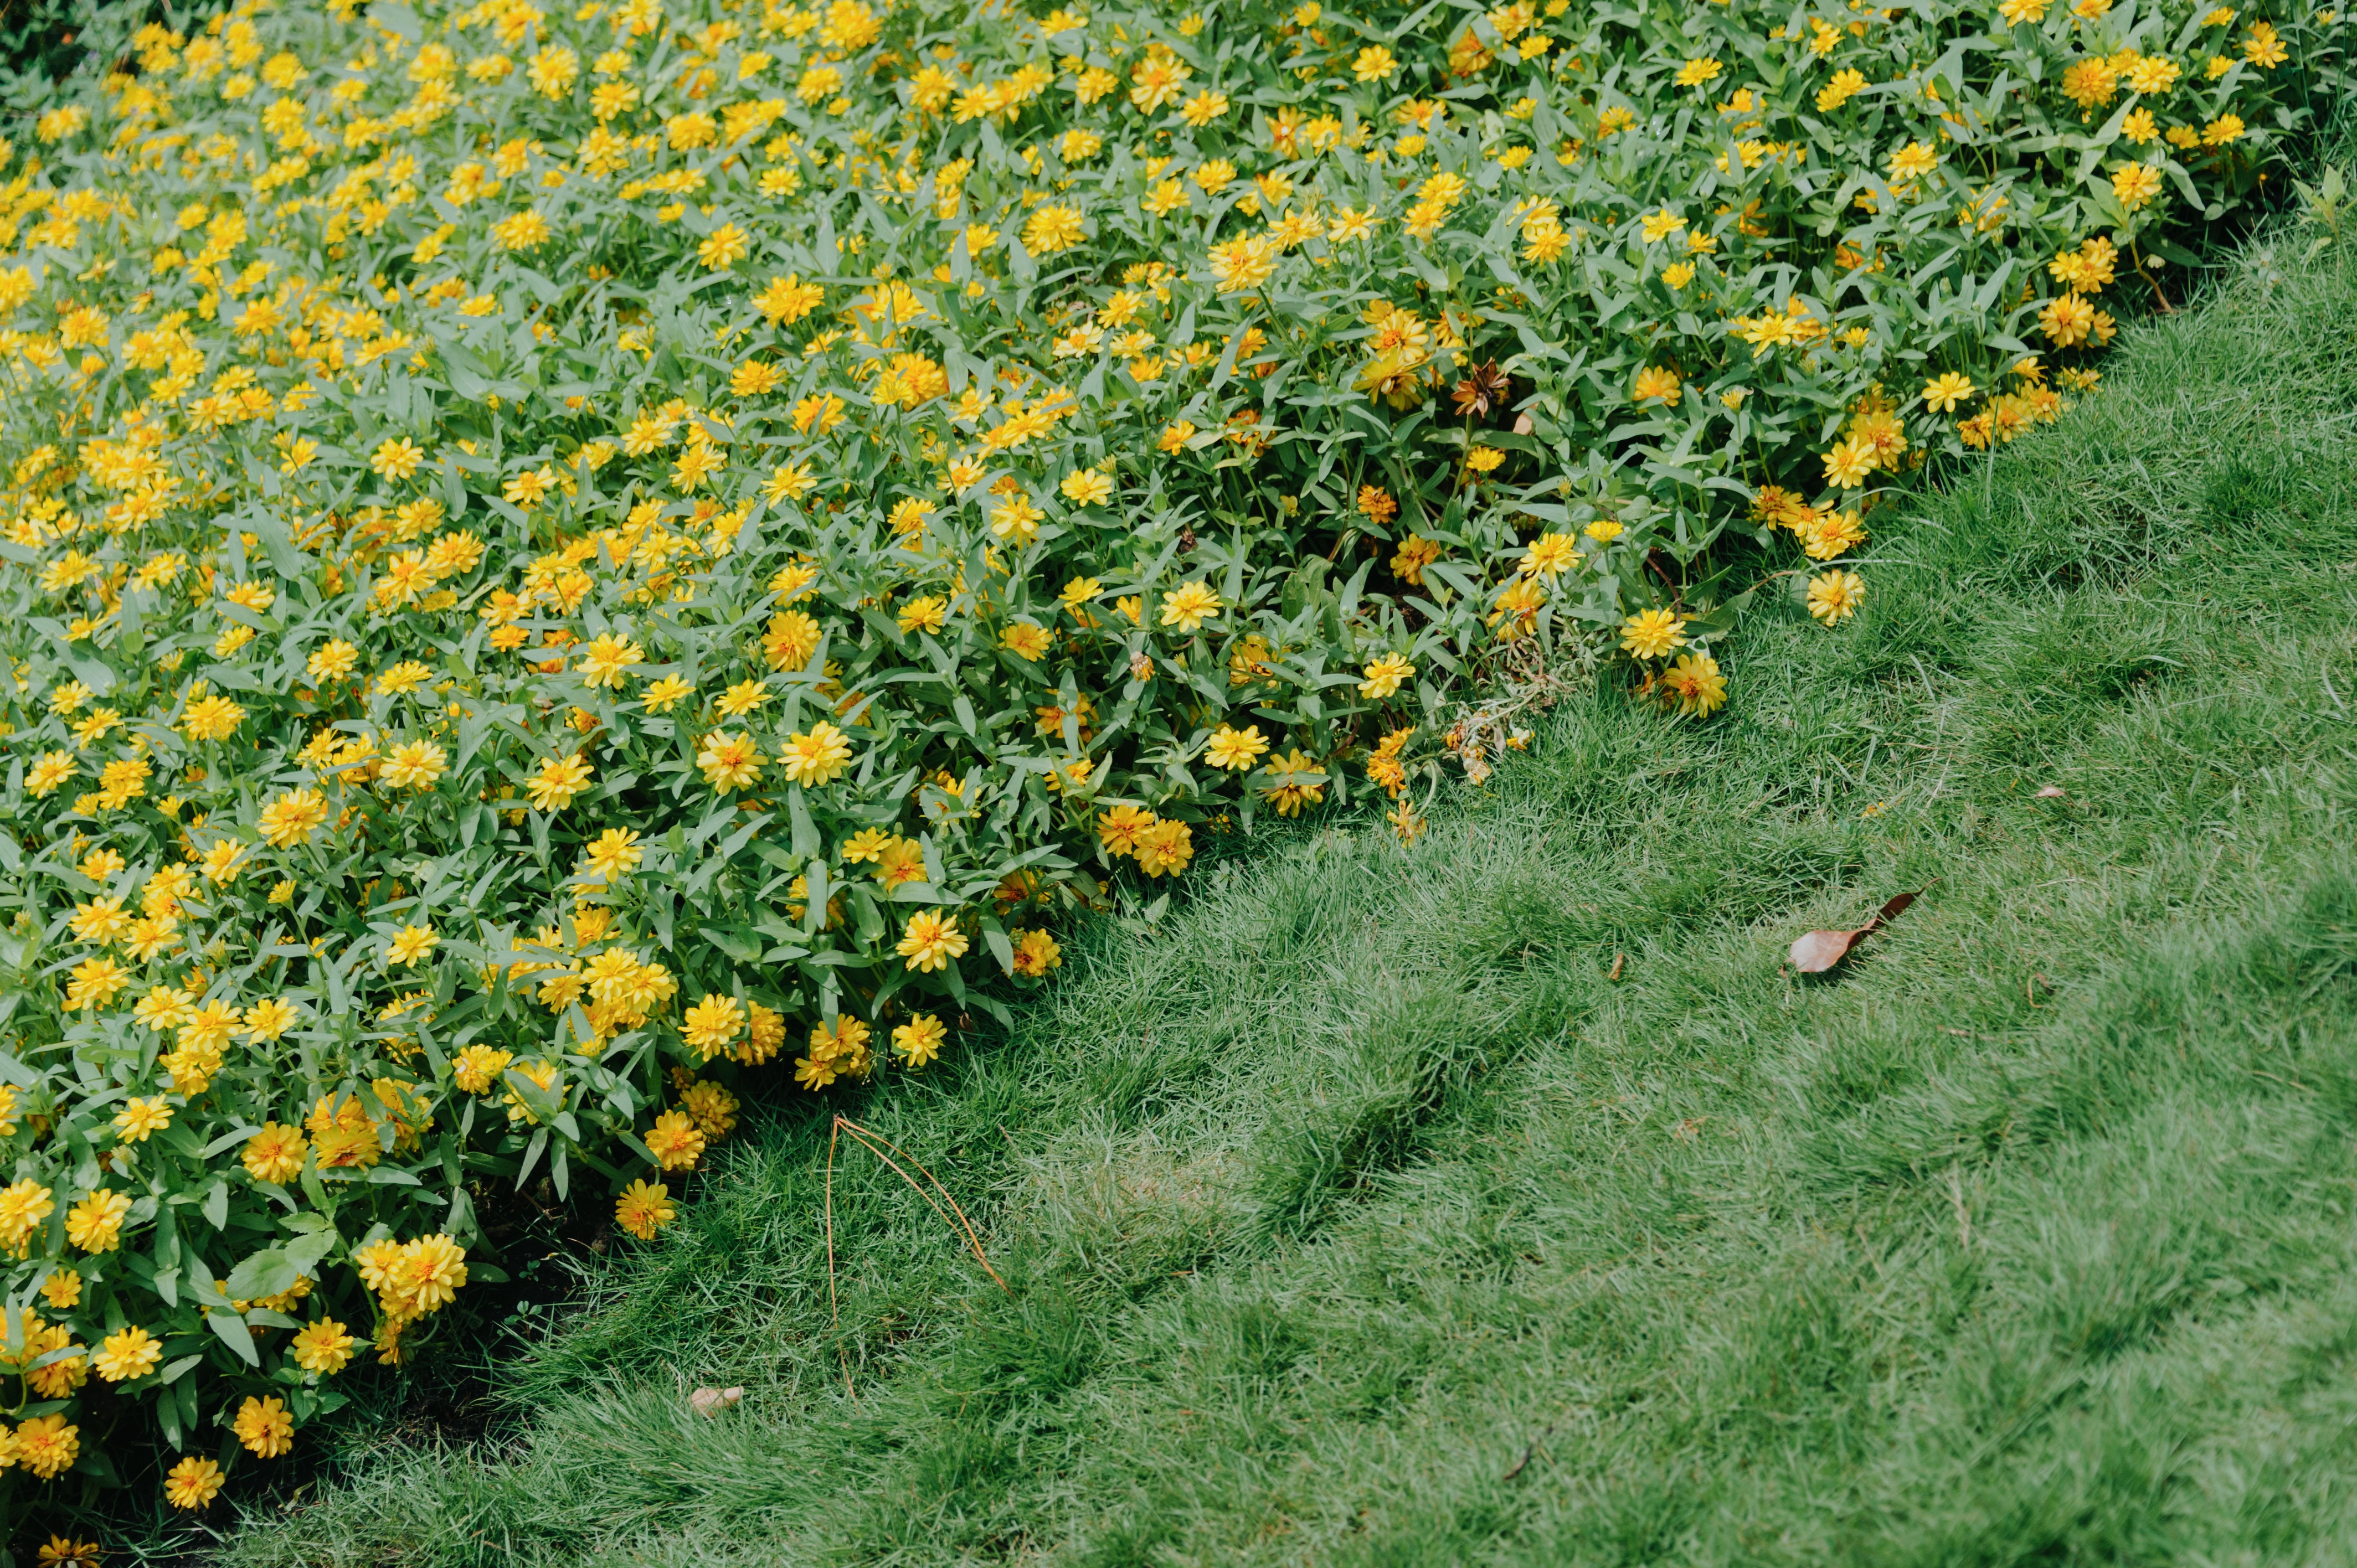
flower, flowering plant, plant, yellow, grass, subshrub, groundcover, annual plant, herb, meadow, lantana, dill, perennial plant, daisy family, hypericum